Gaetano Donizetti

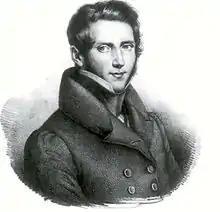
The young Donizetti

While not especially successful as a choirboy during the first three trial months of 1807 (there being some concern about a "difetto di gola", a throat defect), Mayr was soon reporting that Gaetano "surpasses all the others in musical progress" and he was able to persuade the authorities that the young boy's talents were worthy of keeping him in the school. He remained there for nine years, until 1815.